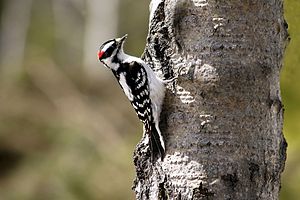
Dværgflagspætte
Dværgflagspætten er en spætte i ordenen af spættefugle. Spætten er den mindste spætteart i Nordamerika.